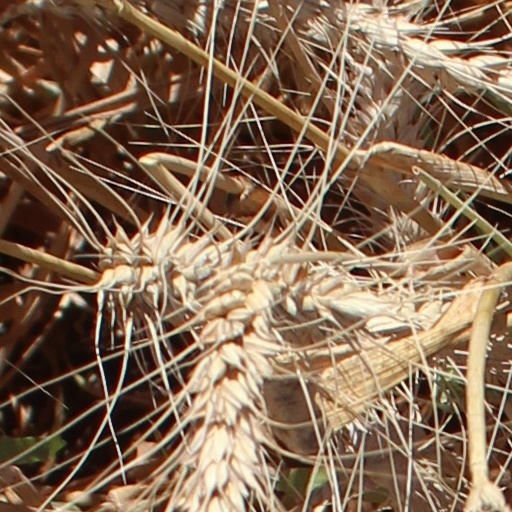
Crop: wheat